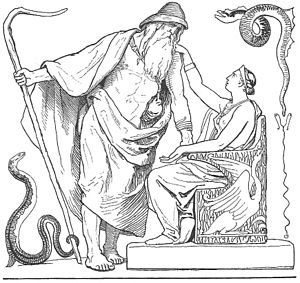
Vafþrúðnismál
Odin og Frigg, tegning af Lorenz Frølich, 1895
I nordisk mytologi er Vafþrúðnismál det tredje digt i den norrøne digtsamling Den ældre Edda og er en samtale i vers mellem Odin og Frigg, der handler om Odins færd til jætten Vaftrudner for at få rede på hvem af de to som er den klogeste. Digtet er medtaget blandt de 32 Edda-digte i manuskriptet Codex Regius. Det regnes blandt kundskabsdigtene i Edda, i modsætning til heltedigtene.